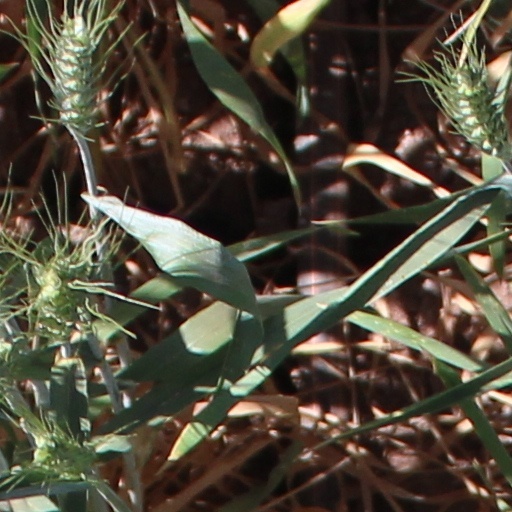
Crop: wheat